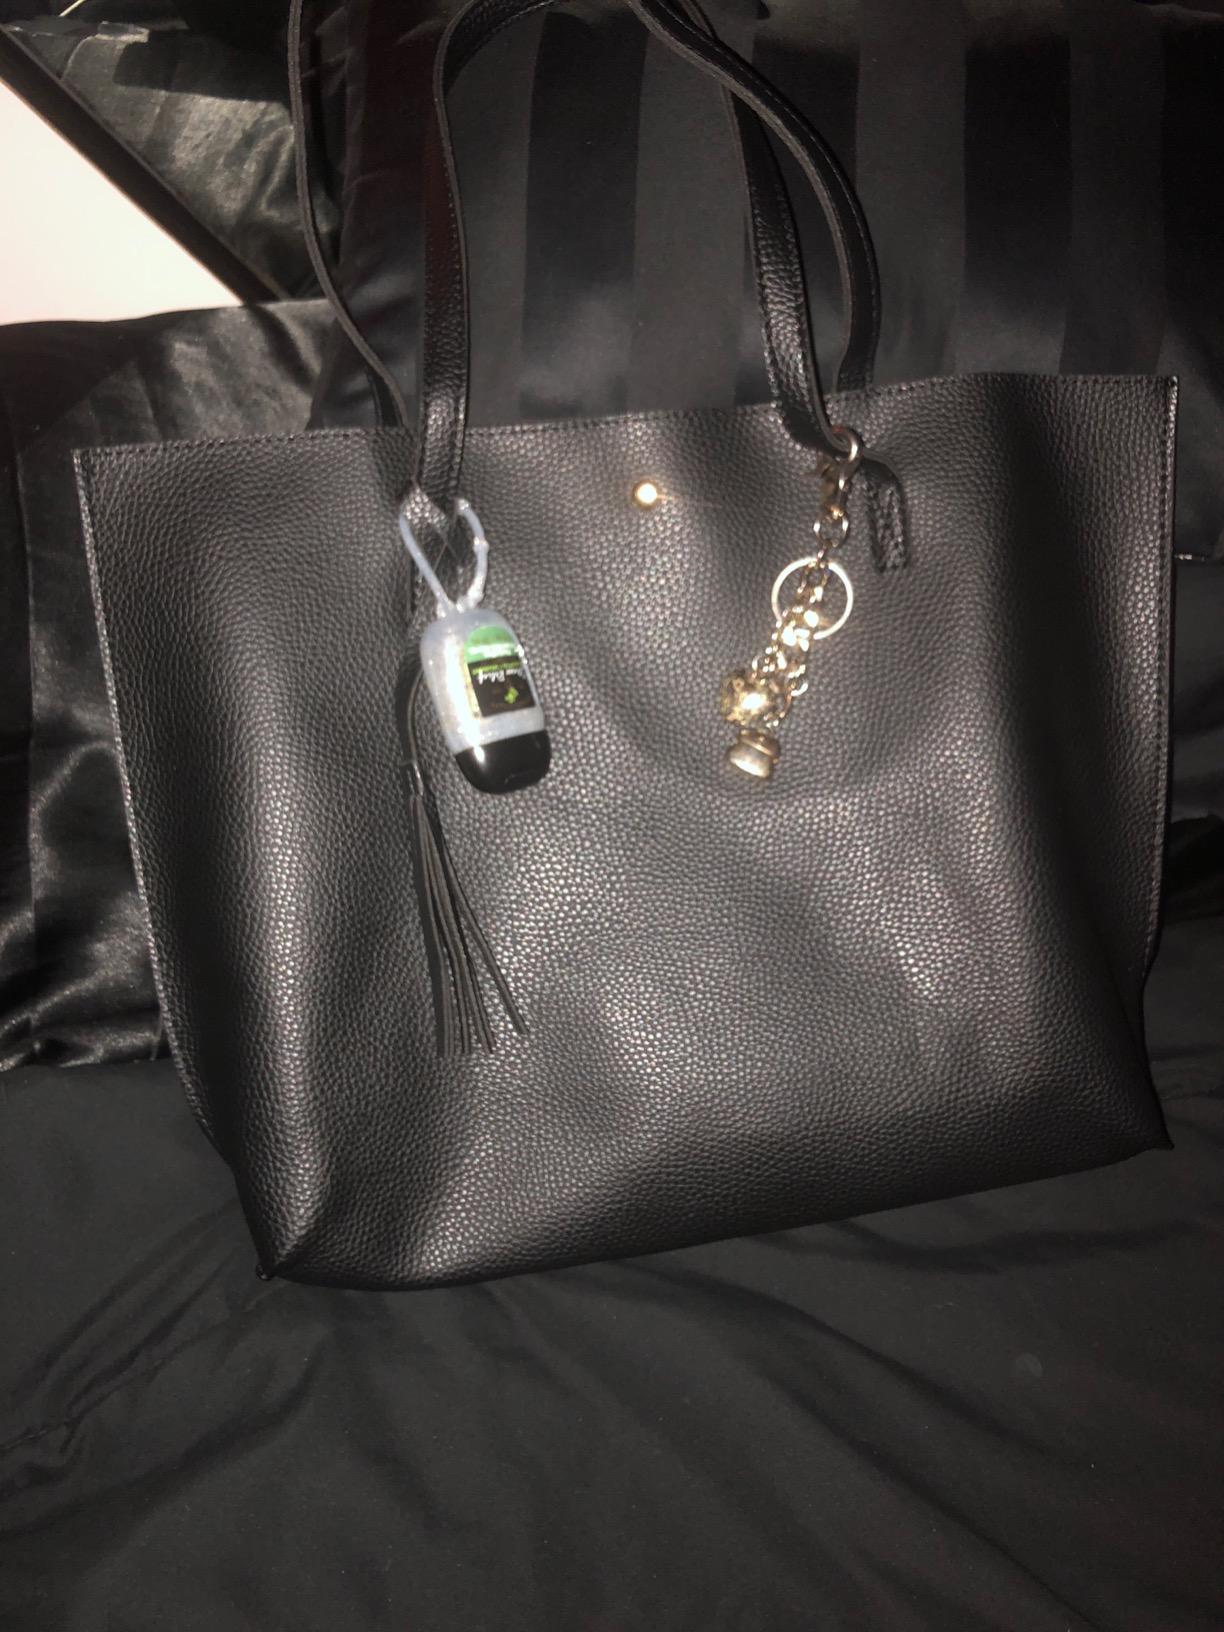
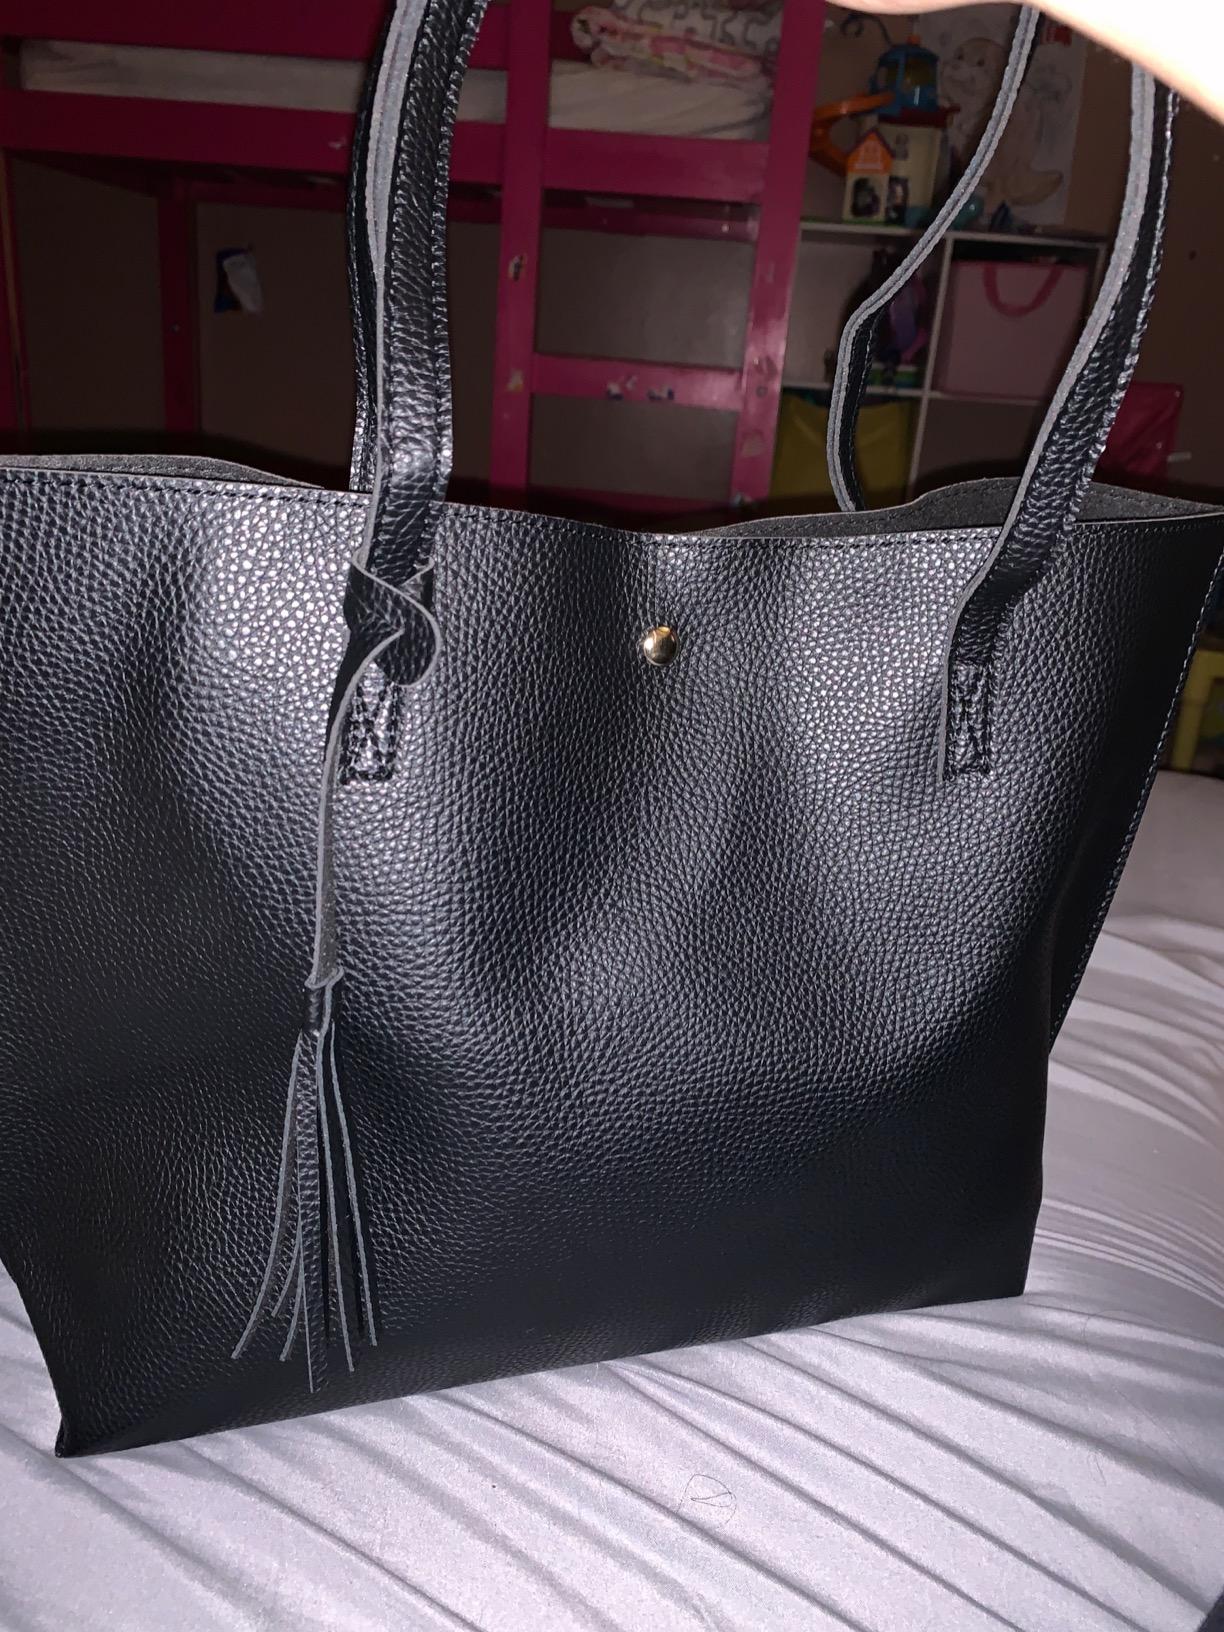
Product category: accessories_handbag
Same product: yes